Chanaka Amaratunga

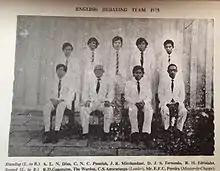
S Thomas College Mt Lavinia English Debating Team 1975 Chanaka Amaratunga with Warden SJ Anandanayagam, Mr EFC Pereira, Rohan Edirisinghe, R. D. Gunaratne, Christopher Ponniah, ALN Dias, JR Mirchandani and Devaka Fernando (absent for photograph CS Pullenayagam, Richard de Zoysa)

Amaratunga went on to read Politics, Philosophy and Economics at University College, Oxford, and was secretary of the Oxford Union. He obtained a doctorate from the University of London for a thesis on Iranian relations with the West in the 1950s.